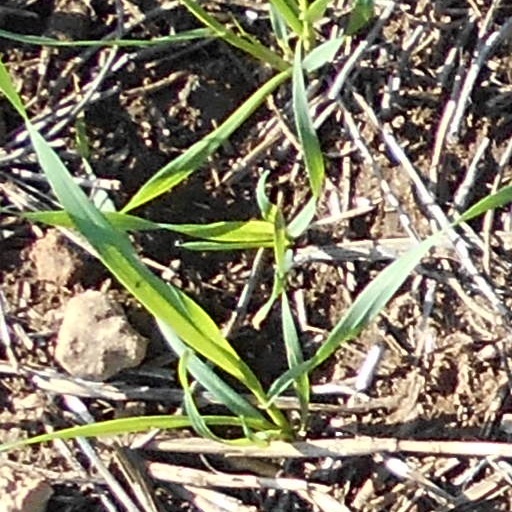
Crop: wheat